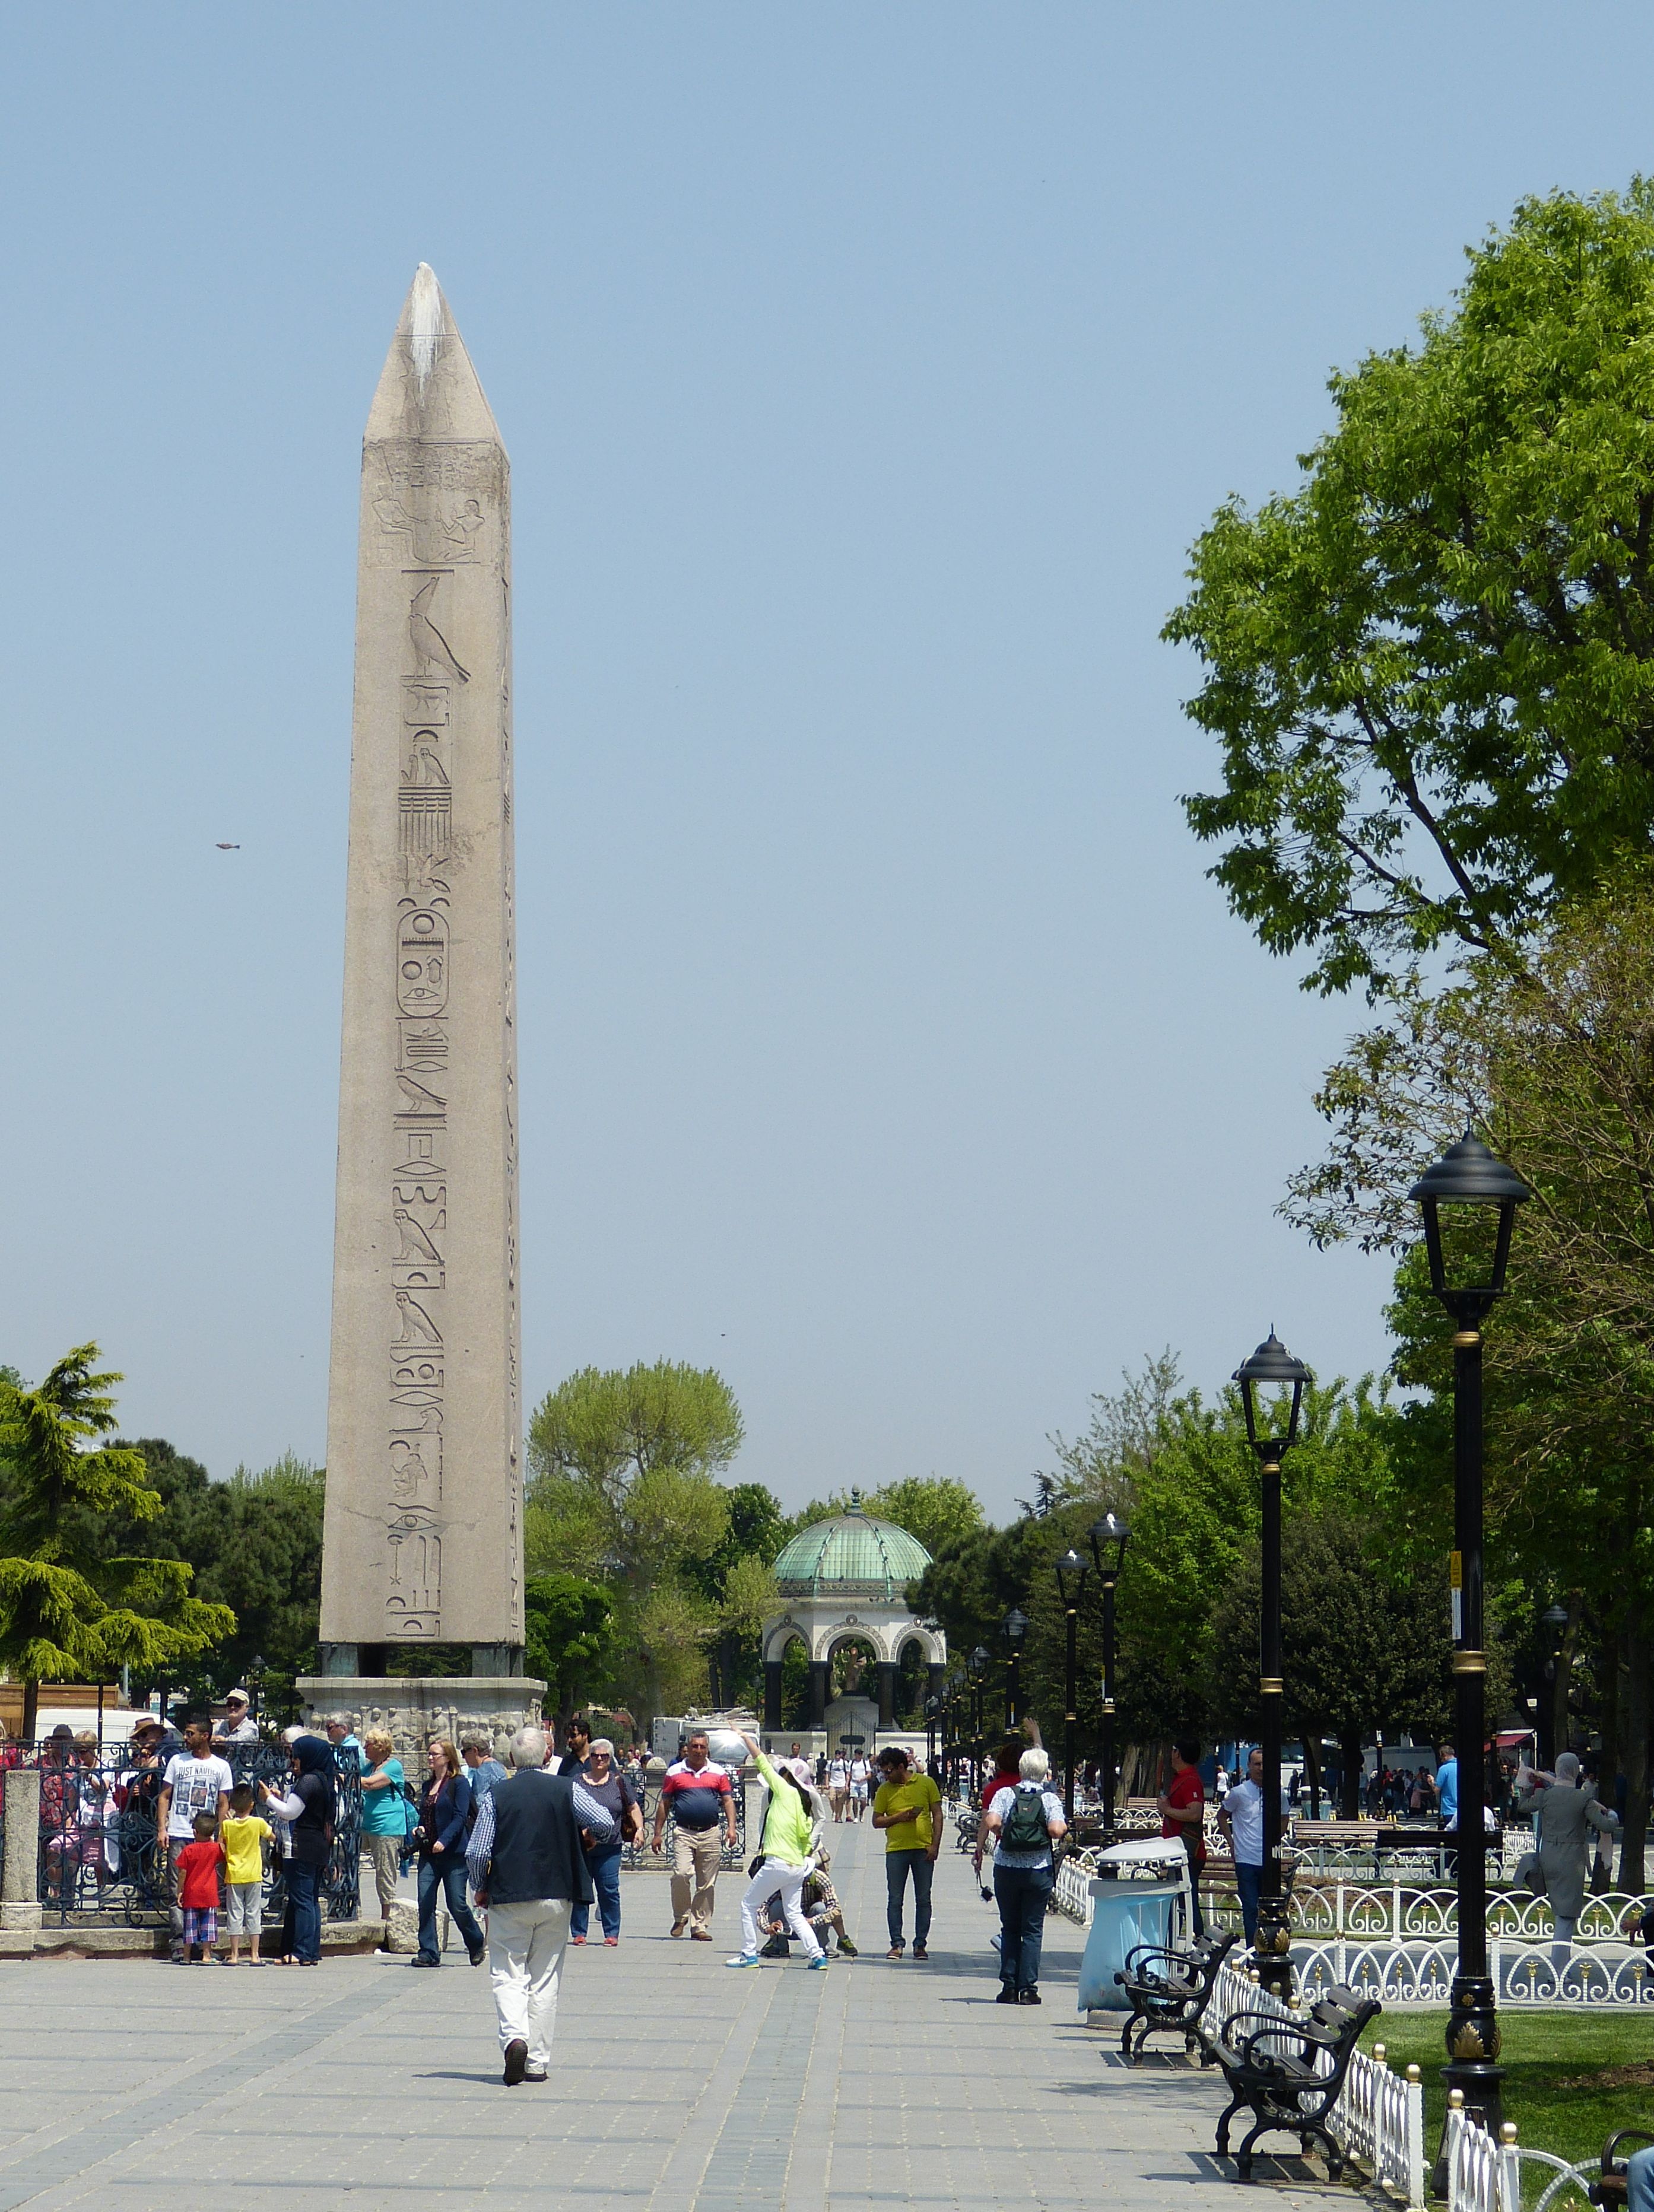
monument, lantern, pillar, space, plaza, park, landmark, tourism, memorial, turkey, obelisk, istanbul, town square, historically, egyptian, hippodromplatz